HMS Faulknor (H62)

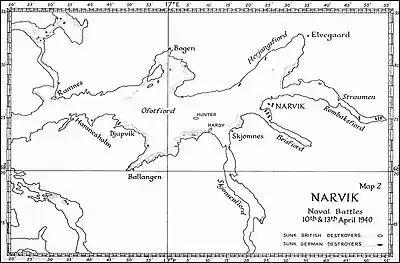
Map of the Ofotfjord

"Faulknor" participated in the Norwegian Campaign of April–June, screening the ships of the Home Fleet early in the campaign. After the Second Battle of Narvik on 12 April, De Salis, Captain (D) of the 8th DF and commander of "Faulknor", was appointed the Senior Destroyer Officer for the Narvik area with authority over the destroyers in the area and sent them to patrol the Ofotfjord to evaluate the German defences and prevent submarines from entering. A landing party from "Faulknor" went ashore on 16 April to inspect the wreck of the beached to search for useful documents and to assess her condition. They found nothing and one man was killed by a sniper. The following day, "Faulknor" and the destroyer bombarded the German ship and set her afire. During this time, the ship was attacked by German aircraft several times to little effect. On 25 April, she helped to land part of the 2nd Battalion, the South Wales Borderers to Bogen and Lenvik. Later she provided naval gunfire support in support of the Allied advance on Narvik. On 4 May, "Faulknor" rescued 52 survivors from the Polish destroyer , which had been sunk by German bombers and recovered the bodies of 60 more crewmen. The next day, the ship ran aground while bombarding German defences in the Rombaksfjord, but was only lightly damaged. On the voyage home for repairs, she escorted a convoy of empty troopships. "Faulknor" arrived at Scapa Flow on 9 May and sailed for Grimsby for repairs.